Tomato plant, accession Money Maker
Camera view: bottom (45 deg); turntable rotation: 270 degrees
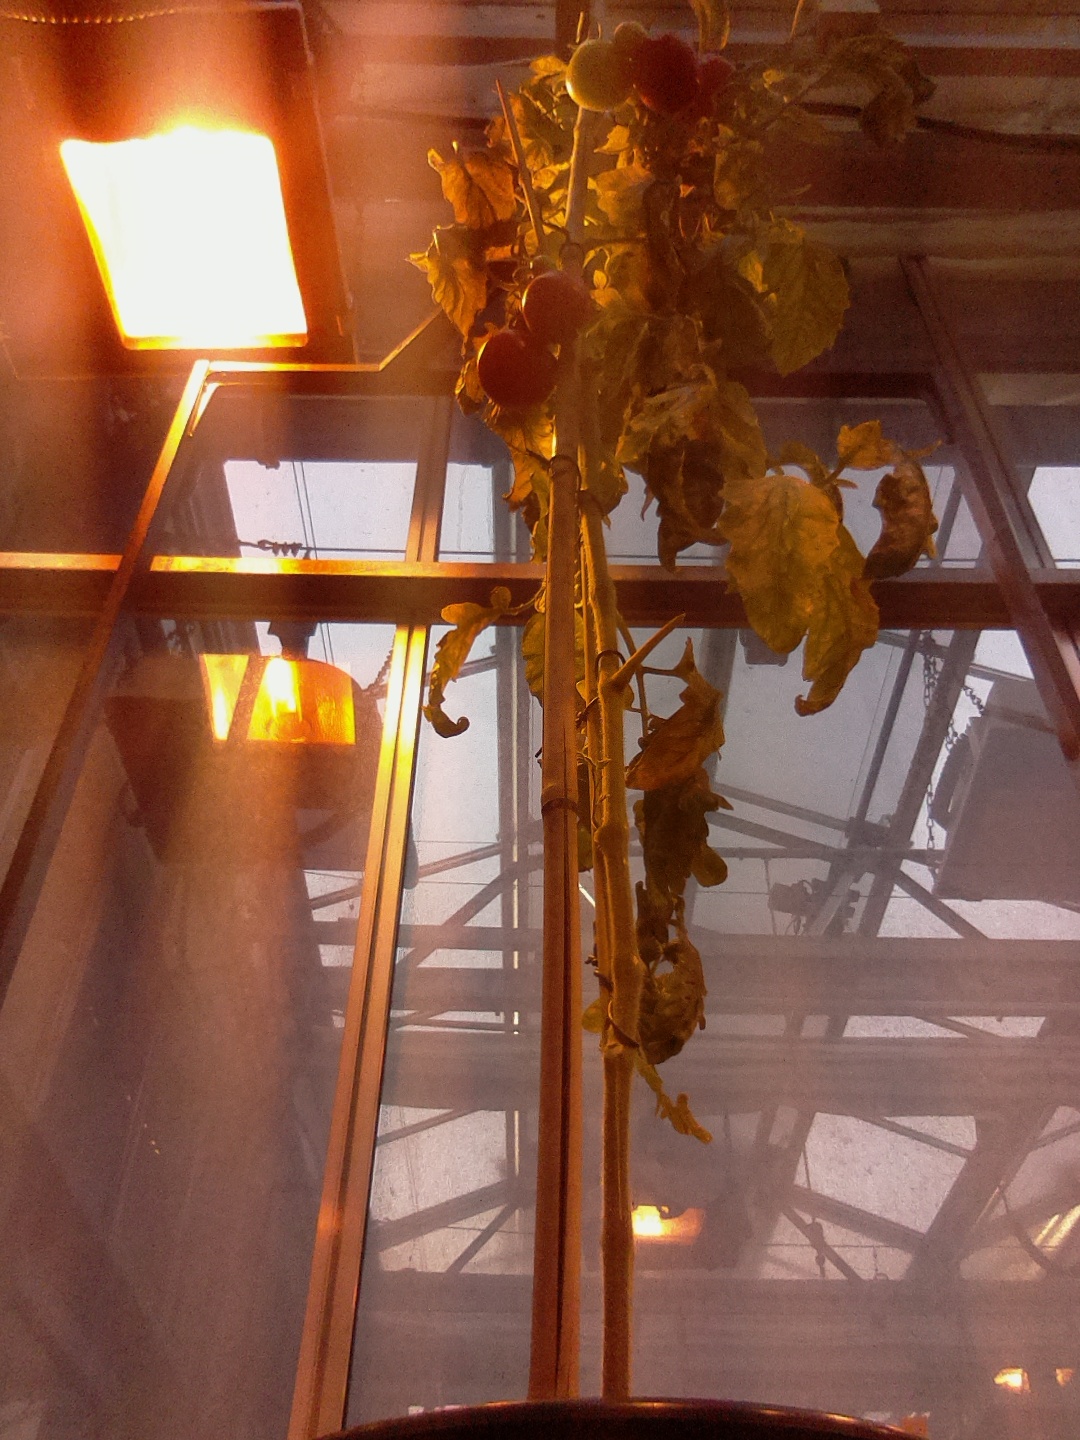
BBCH growth stage 85: 50%-60% of fruits show typical fully ripe color